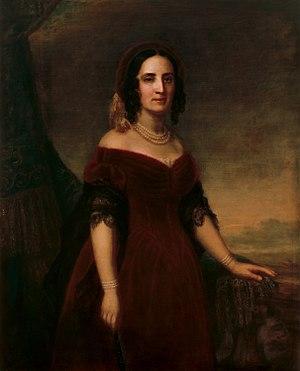
La Première dame des États-Unis, est le titre non officiel donné à l'hôtesse de la Maison-Blanche. Cette fonction étant traditionnellement occupée par la femme du président des États-Unis, le titre est souvent pris pour qualifier l'épouse du président en place. Cependant plusieurs femmes qui n'étaient pas l'épouse du Président ont servi comme First Lady lorsque le président était célibataire ou veuf ou quand l'épouse de ce dernier était dans l'incapacité de remplir le rôle de Première dame. Dans ces cas, le poste est occupé par une femme parente ou amie du Président. On parle alors aussi d'« hôtesse de la Maison-Blanche ».
Sarah Childress Polk, né le 4 septembre 1803 à Murfreesboro et morte le 14 août 1891 à Nashville, est l'épouse de James Knox Polk, président des États-Unis. Elle est ainsi Première dame des États-Unis entre 1845 et 1849.